Eitetsu Hayashi

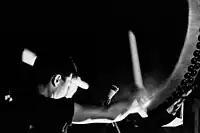
Eitetsu Hayashi performing on an ō-daiko in 1987

Hayashi was born on 2 February 1952 in a mountainous town called Tōjō in Hiroshima Prefecture and grew up in a Buddhist temple, where his father was a monk in the local Shingon sect. Hayashi was the youngest of eight children. Hayashi reported that in his youth, he listened to The Beatles and was playing drums in a western-style band. He also wanted to be a graphic designer, but gave up on these aspirations upon not being accepted to the Tokyo Arts University.